Osman I

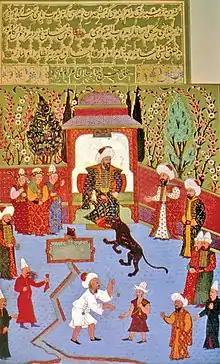
16th-century miniature of Osman I by Nakkaş Osman

With Yenişehir in his hands, Osman focused his efforts on isolated large cities starting with Bursa, unaware that this would be his last campaign. He gave the orders to start building two forts overseeing and surrounding the city, then, when the construction was completed, Osman provided the forts with large garrisons. This allowed his men to tighten the blockade and prevent any provisions reaching Bursa. The Ottoman siege lasted between six and nine years, this was due to the fact that the Ottomans had no Siege engines and they had never captured a large fortified city before.